738 Naval Air Squadron

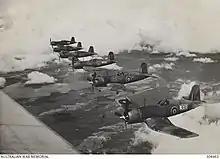
Six Vought Corsair Mk I and II of 738 Naval Air Squadron airborne over Maine from their US NAS Lewiston base during 1944

738 Naval Air Squadron formed at RNAS Quonset Point (HMS "Asbury"), Rhode Island, United States, on 1 February 1943 as a Pilot Training Squadron. Quonset Point was a United States Naval Base loaned to the Admiralty from 1 October 1942 and commissioned as HMS "Asbury". It was used by the Royal Navy for forming and working up Fleet Air Arm squadrons, operating with American aircraft supplied under the Lend-Lease agreement, although it later recommissioned as HMS "Saker" II, on 13 March 1943. It was equipped with a mixture of Vought Corsair, an American carrier-based fighter-bomber aircraft, Grumman Martlet, an American carrier-based fighter aircraft (the Grumman F4F Wildcat was initially known as the Martlet in Royal Navy service) and North American Harvard, an American single-engined advanced trainer aircraft.